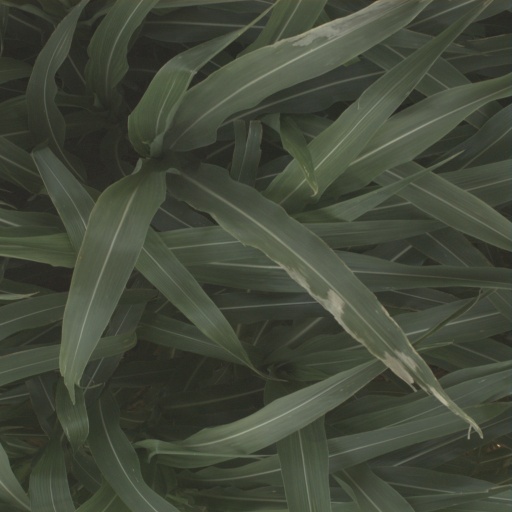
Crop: sorghum